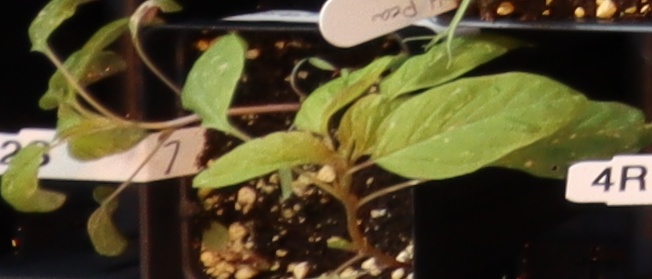
Label: Palmer Amaranth